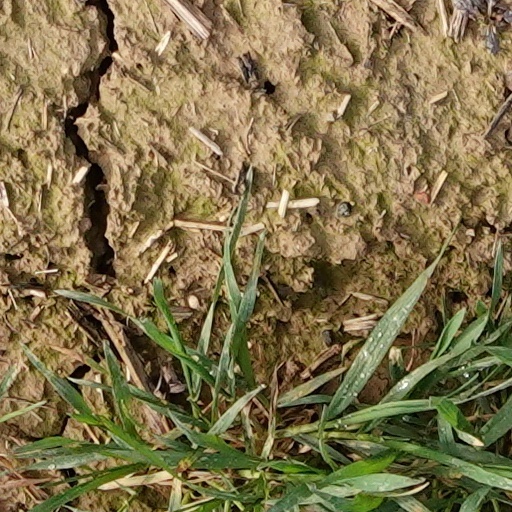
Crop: wheat